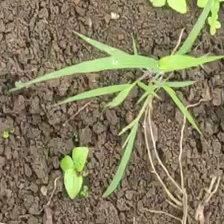
Weed species: Digitaria_SP_(Digitaria Sanguinalis )